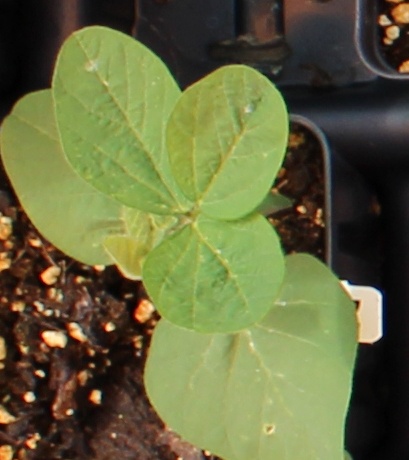
Label: Soybean